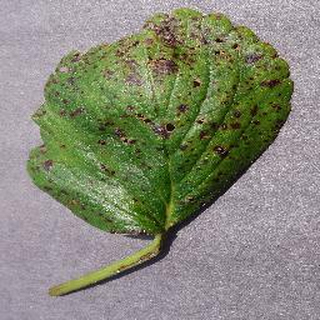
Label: strawberry_leaf_scorch